David Coulthard

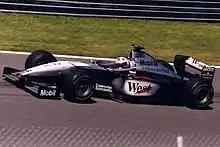
Coulthard at the 1999 Canadian Grand Prix

Coulthard stayed with McLaren, alongside Häkkinen for 1999. His season got off with two consecutive retirements in Australia and Brazil caused by hydraulics and gearbox failures, respectively. Coulthard managed to clinch second place in San Marino before suffering from another gearbox issue at Monaco. He took his second podium of the year in Spain before Coulthard later finished outside the points-scoring positions in Canada and retired with electrical problems in France.